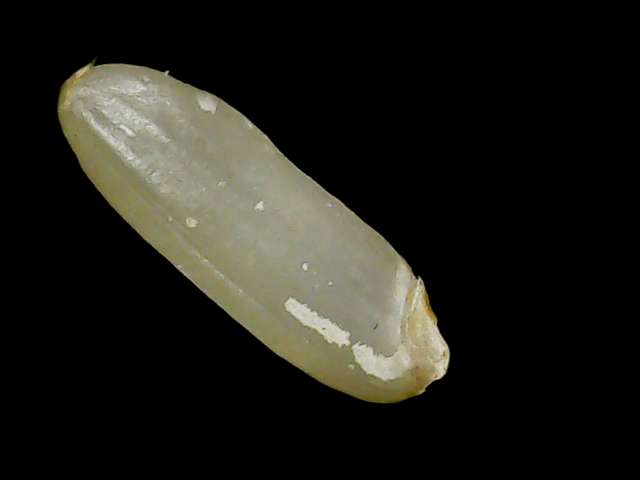
Rice variety: Binadhan11